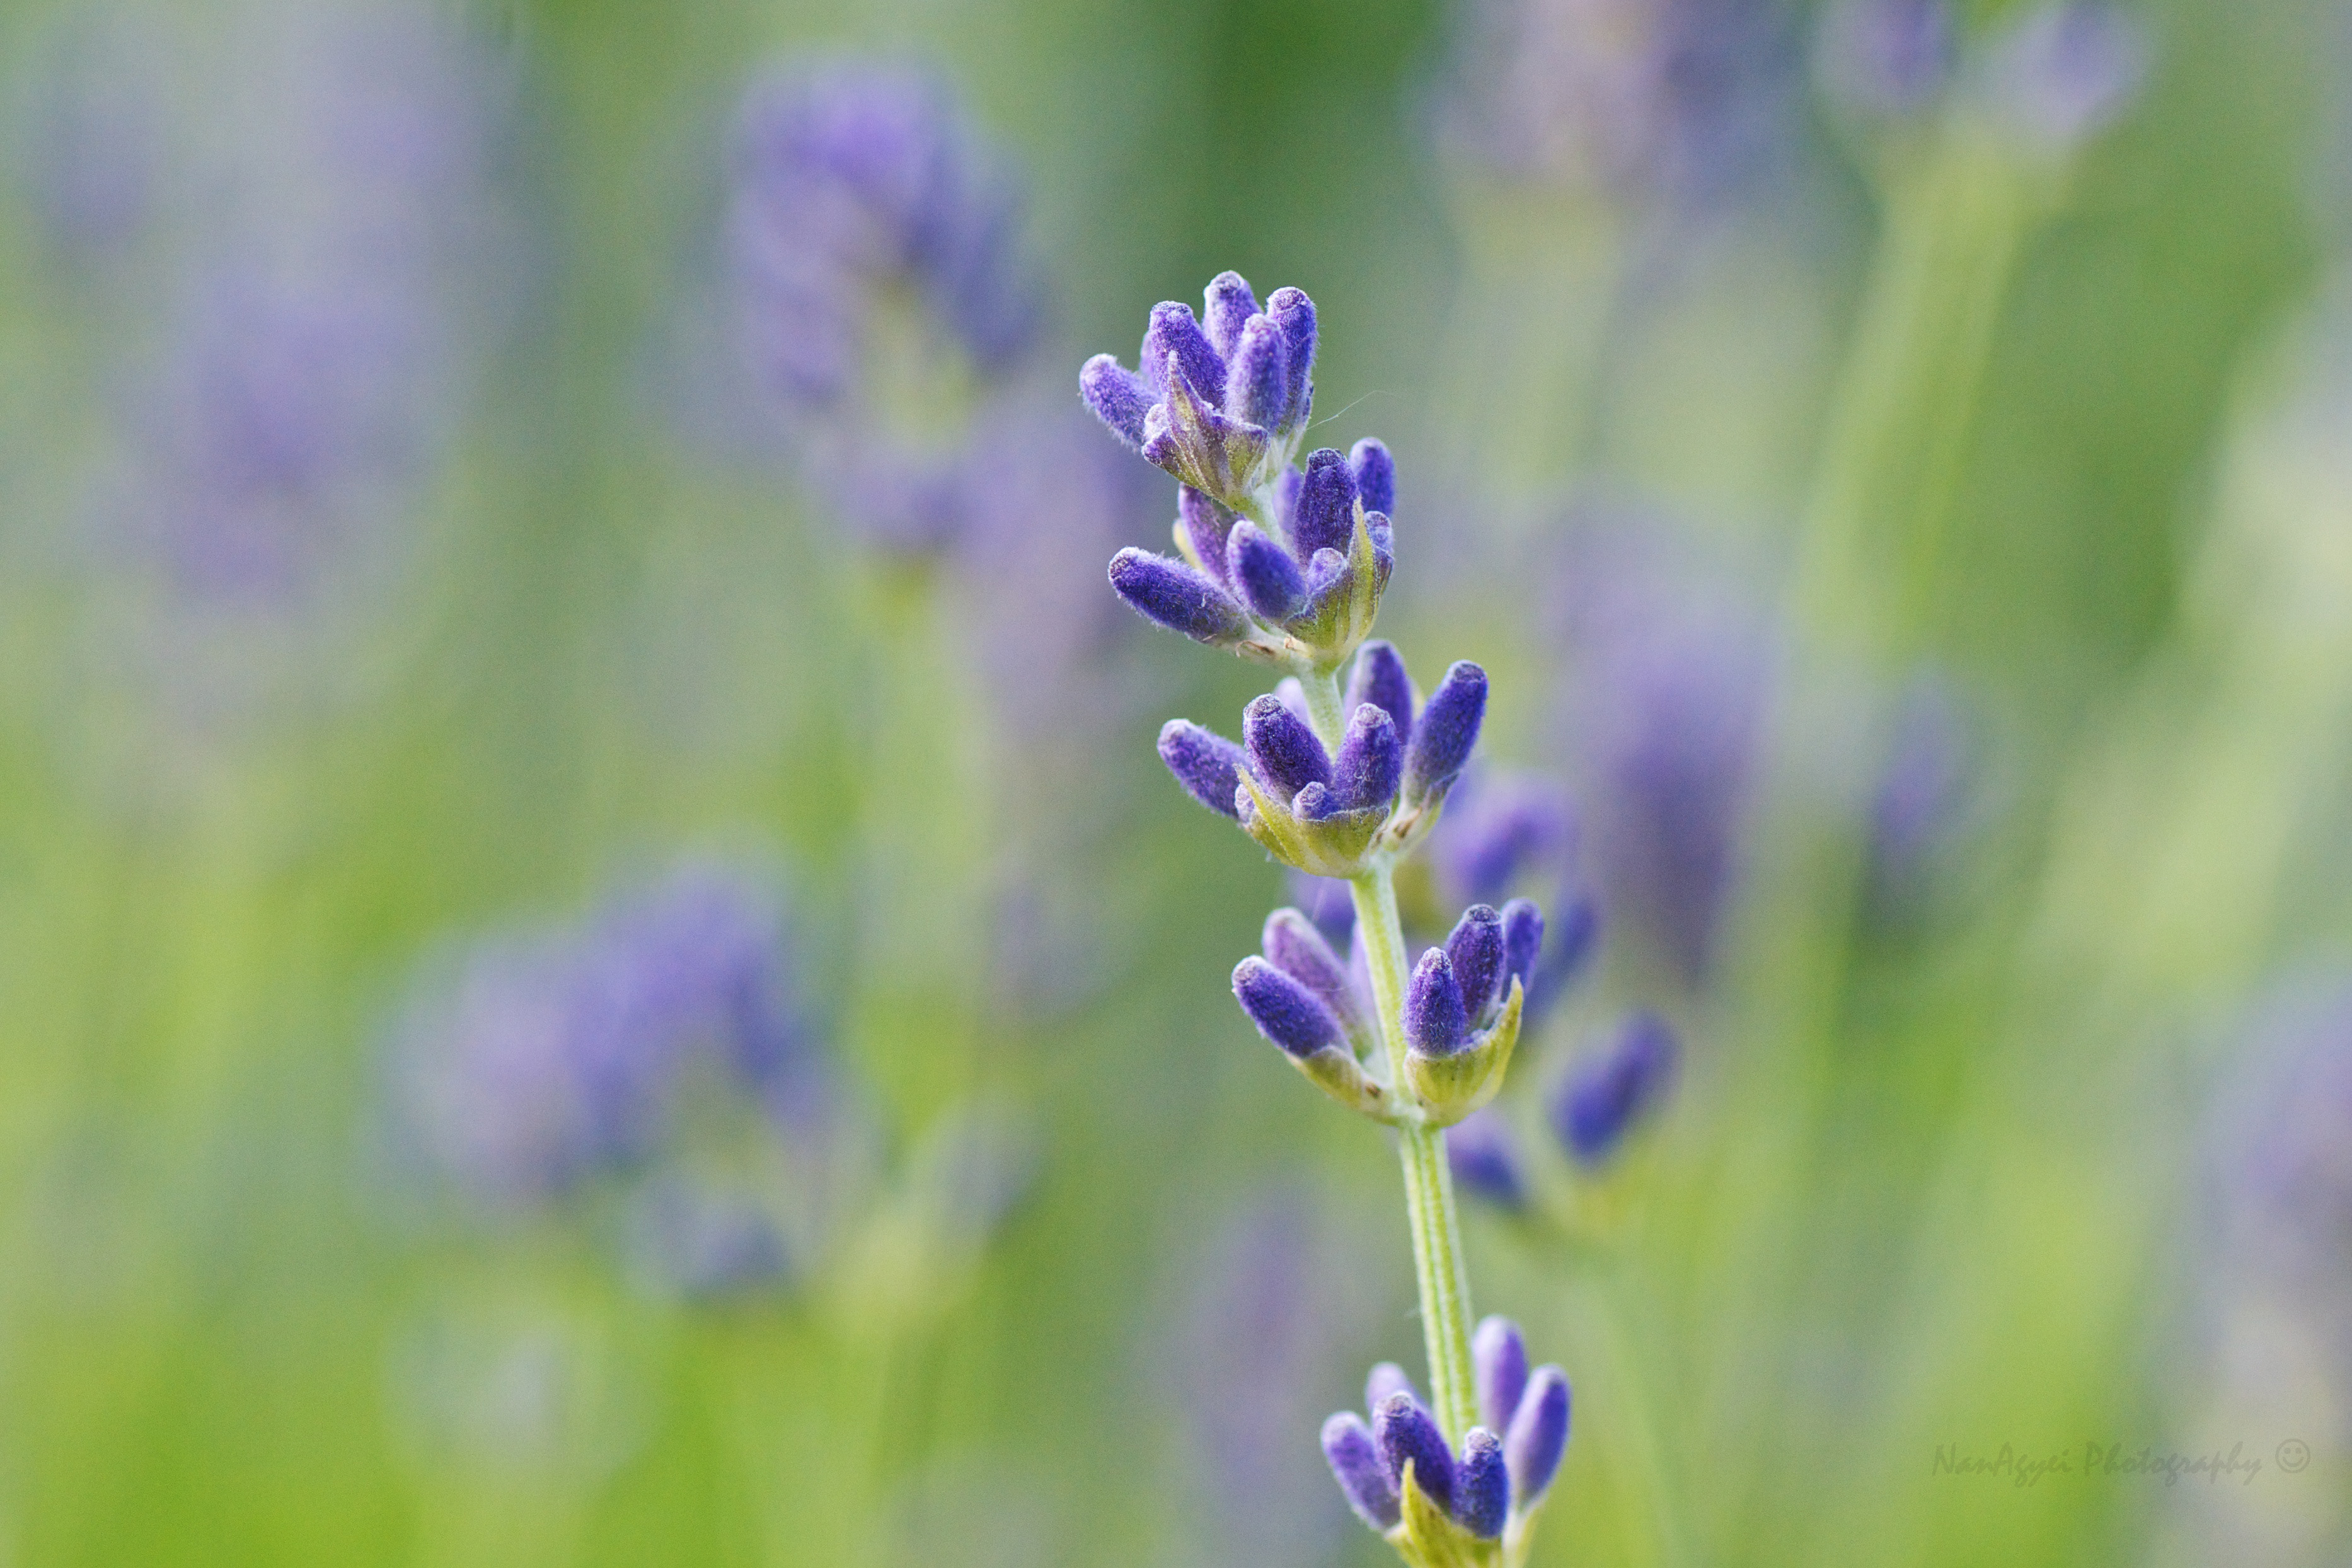
plant, meadow, prairie, flower, herb, macro, solo, botany, flora, lavender, wildflower, eye, sony, bluebonnet, lupin, a700, paintthemoon, letsdothe52, macro photography, flowering plant, busybusybusy, 2352, lackingmotivation, land plant, english lavender, french lavender